Hiawatha (Milwaukee Road trains)

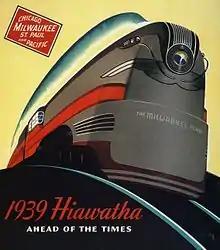
Stylized 1939 advertisement featuring a streamlined 4-6-4 class F7 steam locomotive.

The Hiawathas were a fleet of named passenger trains operated by the Chicago, Milwaukee, St. Paul and Pacific Railroad (also known as the Milwaukee Road) between Chicago and various destinations in the Midwest and Western United States. The most notable of these trains was the original "Twin Cities Hiawatha", which served the Twin Cities in Minnesota. The train was named for the 1855 epic poem "The Song of Hiawatha" by Henry Wadsworth Longfellow. The current Amtrak "Hiawatha" train is directly descended from the Milwaukee Road trains.